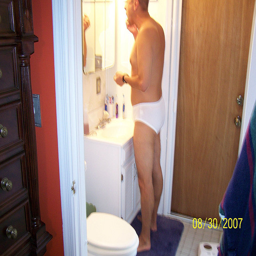
An old man in his underwear stands at the sink in a bathroom.
a man is brushing his teeth in his underwear
 A man in his under wear standing before a bathroom mirror.
A man in underwear using a bathroom mirror.
A man stands in his white undies at a bathroom counter near a toilet.